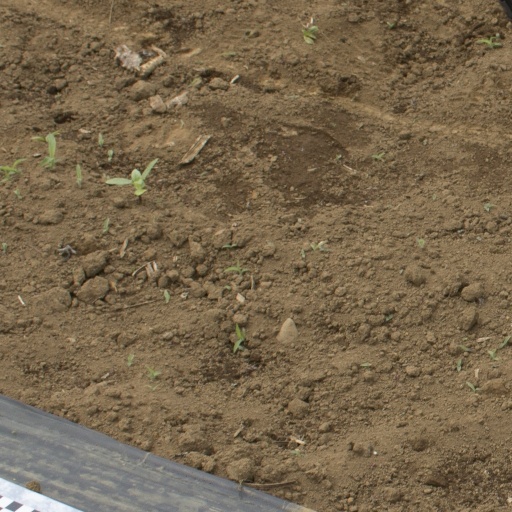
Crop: Jerusalem artichoke